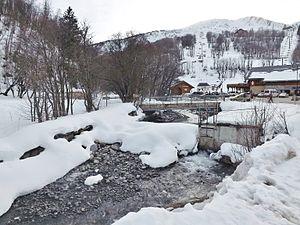
Vue de la rivière Arvan dans la station de Saint-Sorlin-d'Arves, en Savoie.
L’Arvan est une rivière française du département de la Savoie, en région Auvergne-Rhône-Alpes, en ancienne région Rhône-Alpes et est un affluent de l'Arc à Saint-Jean-de-Maurienne, donc un sous-affluent du Rhône par l'Isère.